Allied (film)

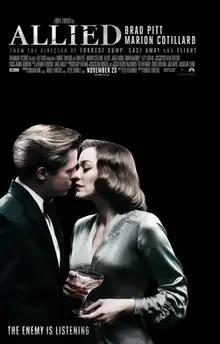
Theatrical release poster

Allied is a 2016 romantic war drama thriller film directed by Robert Zemeckis and written by Steven Knight. It stars Brad Pitt as a Canadian intelligence officer and Marion Cotillard as a French Resistance fighter who fall in love while posing as a married couple during a mission in Casablanca in 1942. Jared Harris, Simon McBurney and Lizzy Caplan also star.